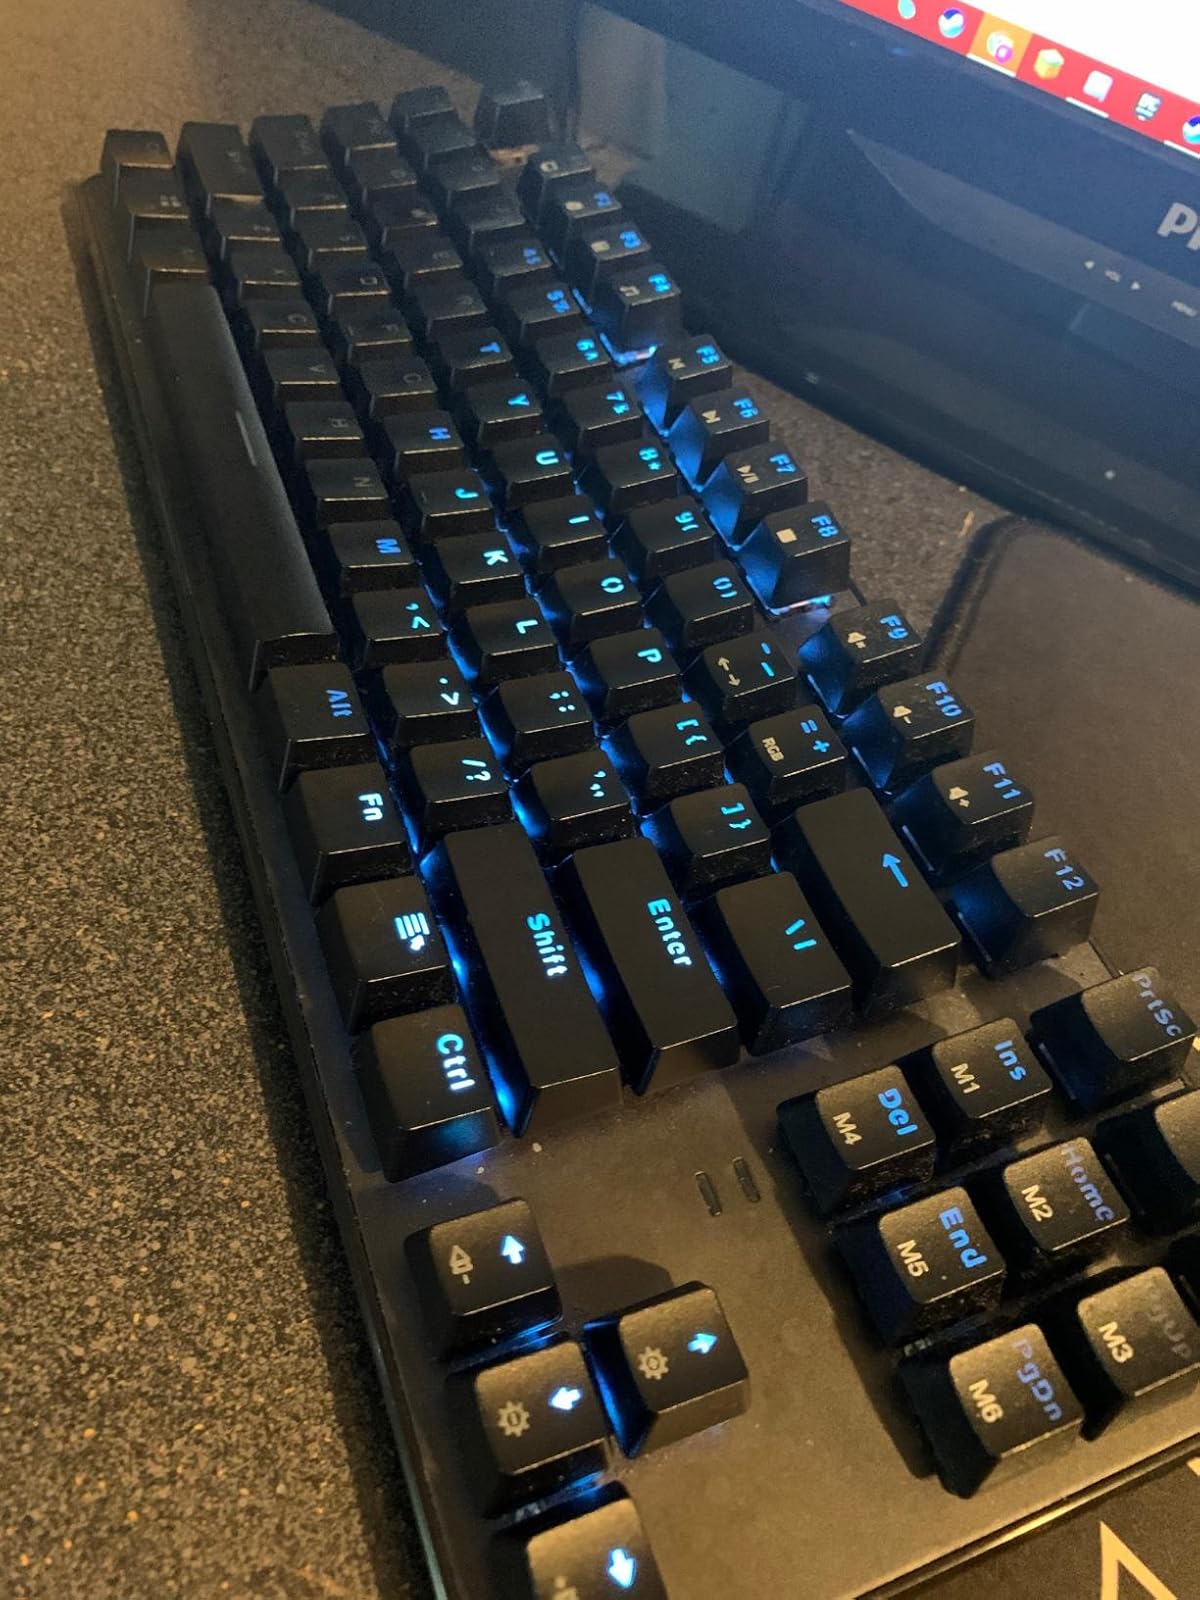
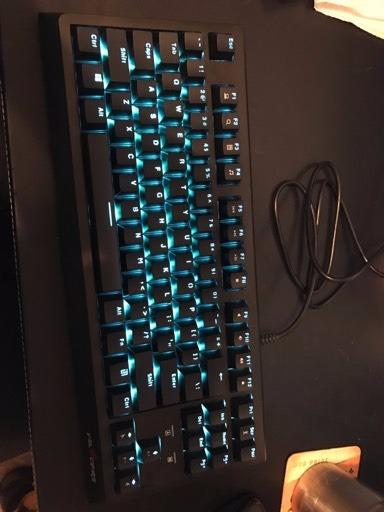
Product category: keyboard
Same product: no